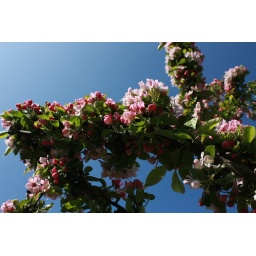
Blossom against a blue sky